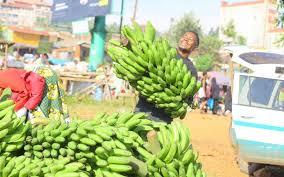
Huku naiona mandizi ilipangwa chini tena namuona mtu ameibeba ili aweze kuingiza kwa gari hii iliyo kando ya hii ndizi.Inajulikana kuwa huyu anayeibeba ni mfanyikazi anaiweka katika gari hii ibebwa katika sokoni.